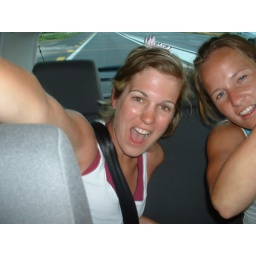
watch out! crazy girls in the car